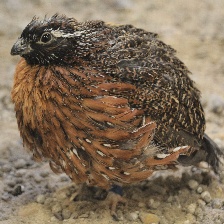
Species: MASKED BOBWHITE
Scientific name: COLINUS VIRGINIANUS RIDGWAYI
ImageNet parent category: quail